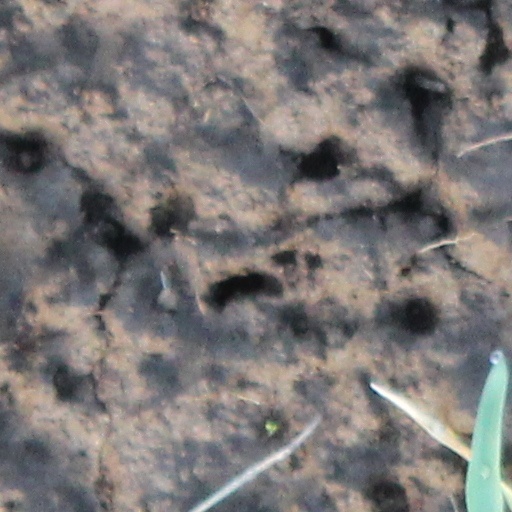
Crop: wheat